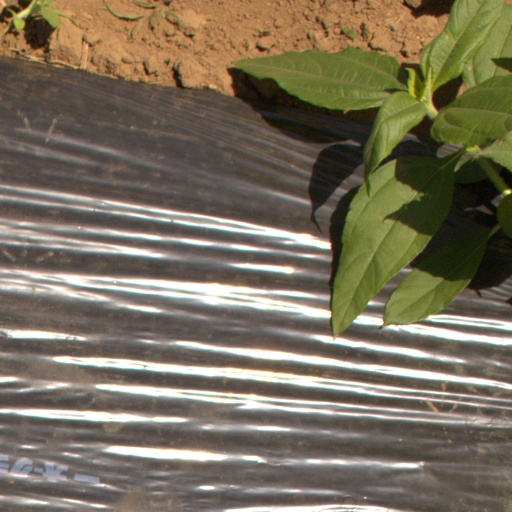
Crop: Jerusalem artichoke